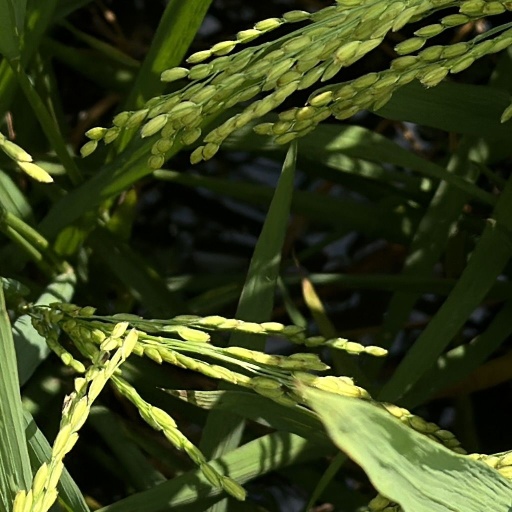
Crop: rice